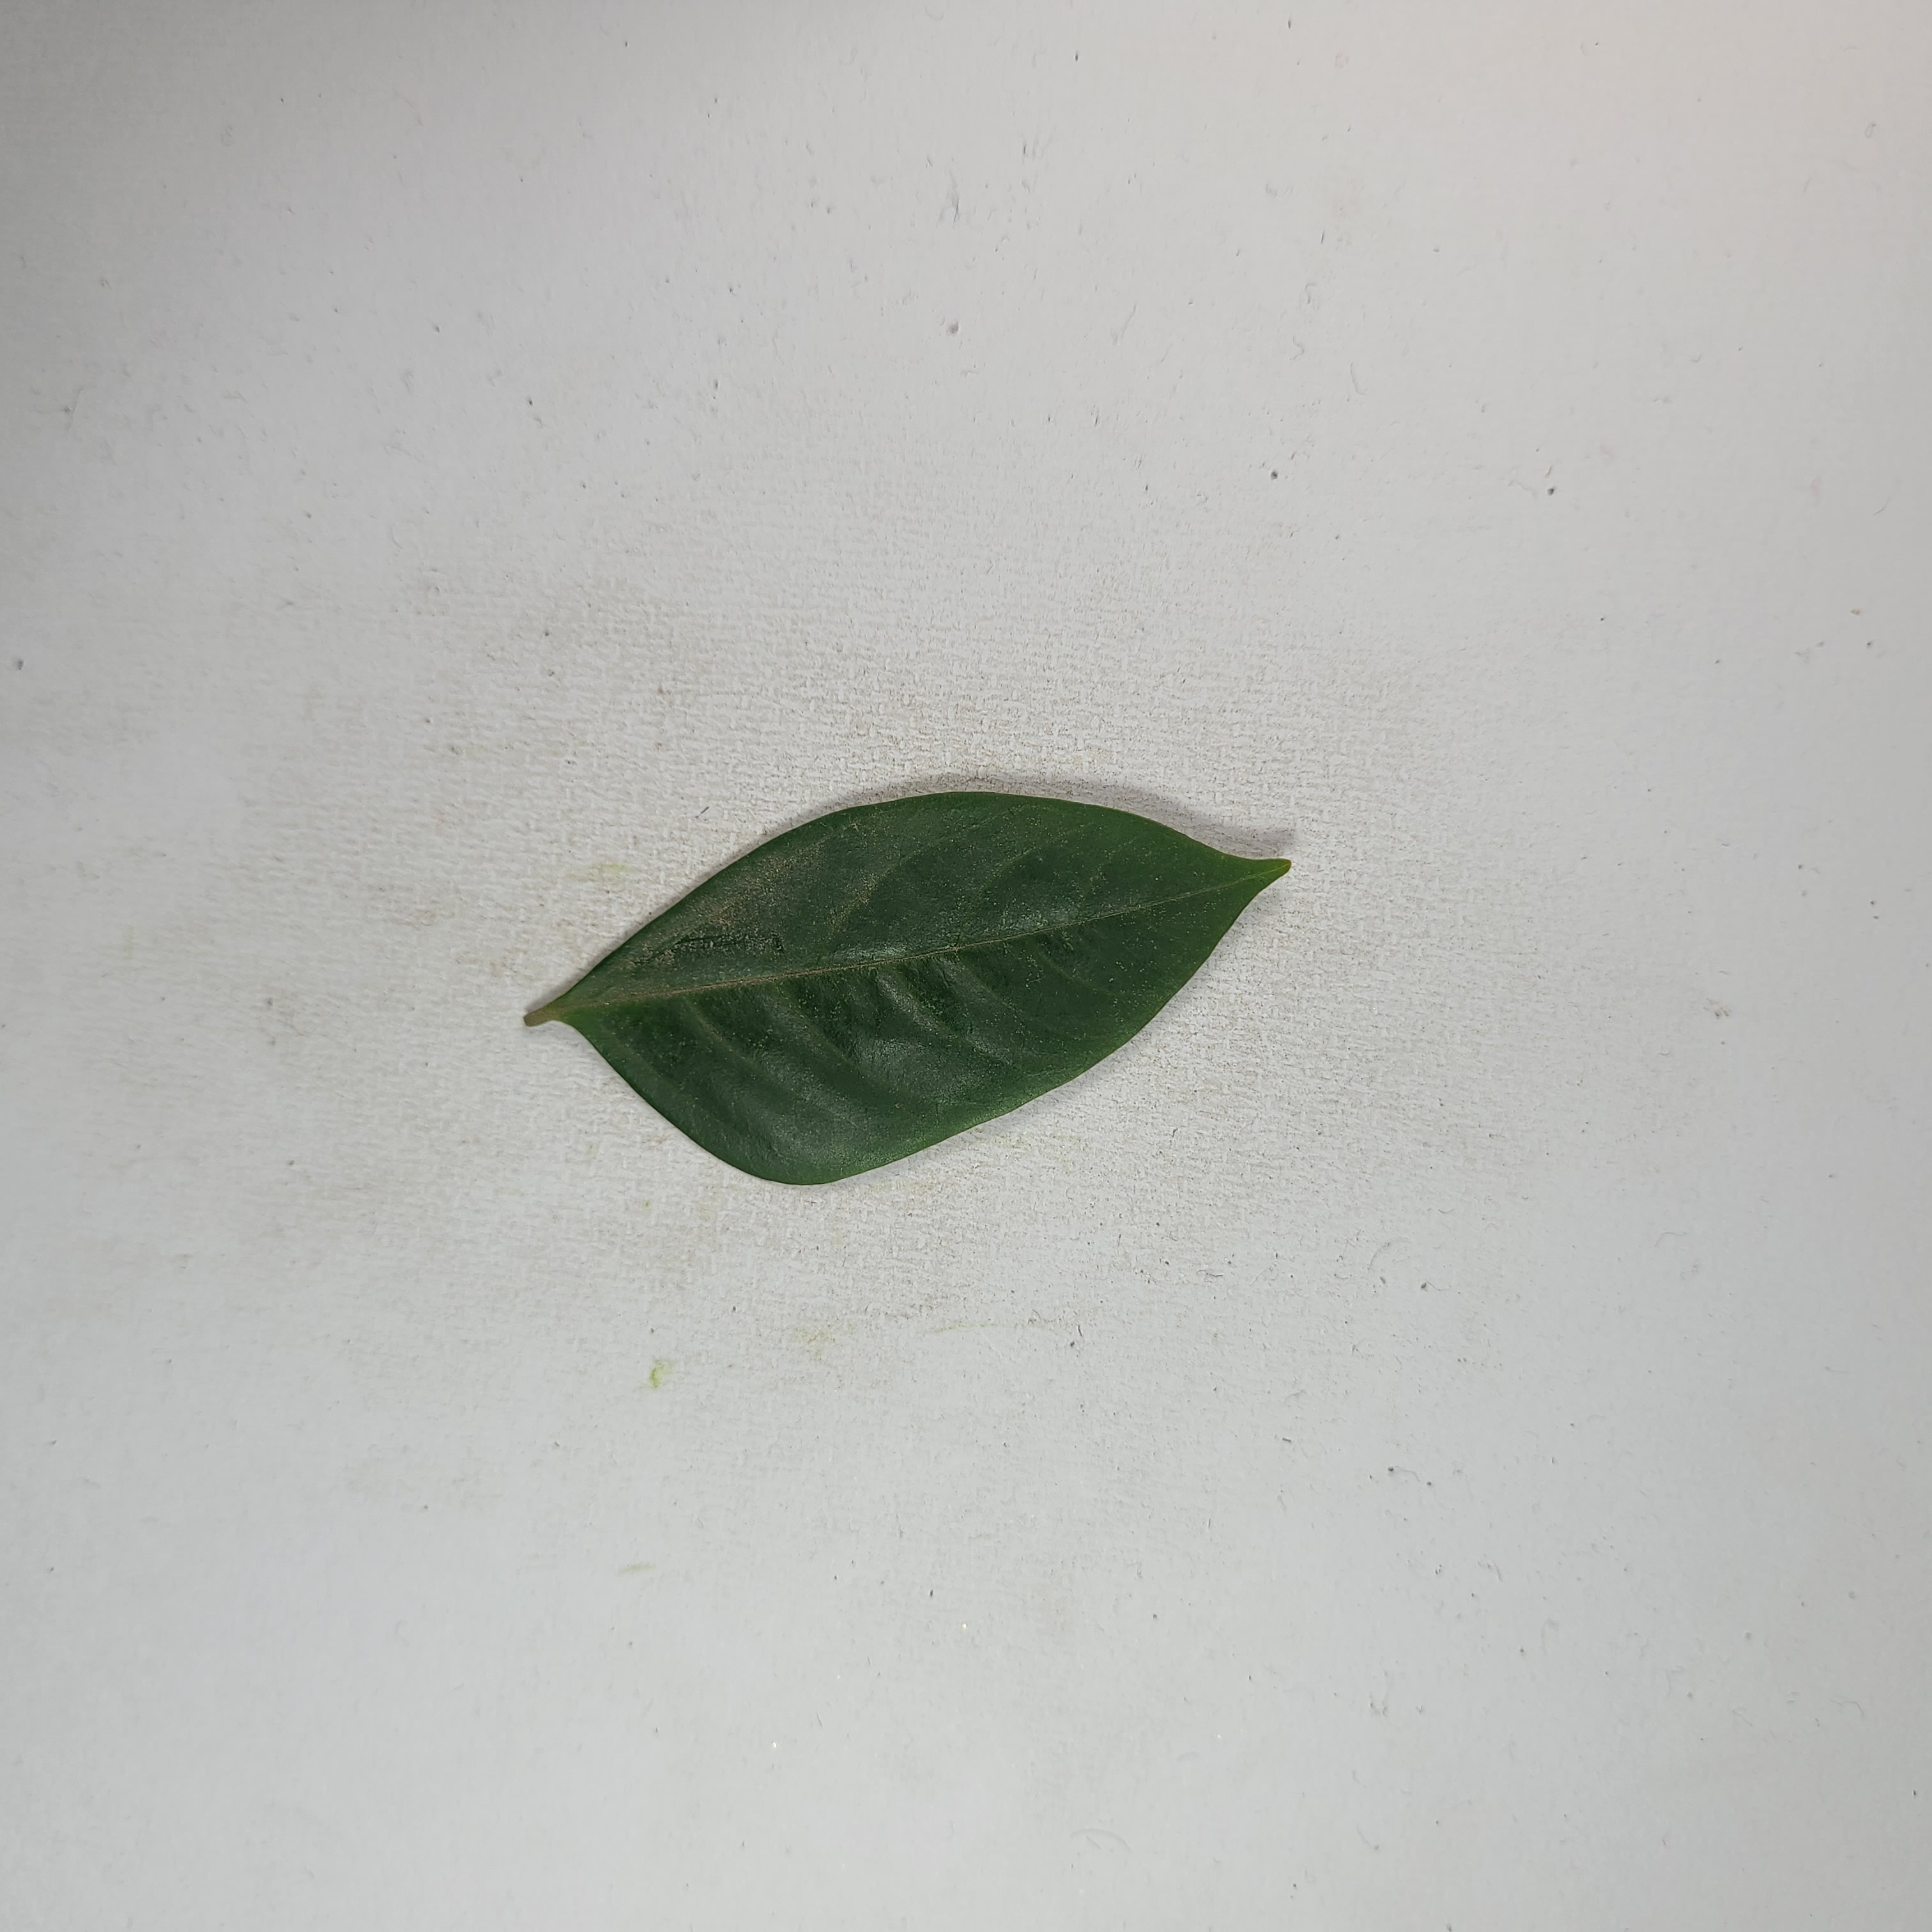
Label: Healthy Leaves